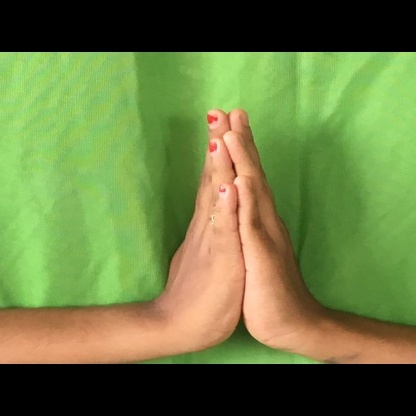
Mudra: Anjali